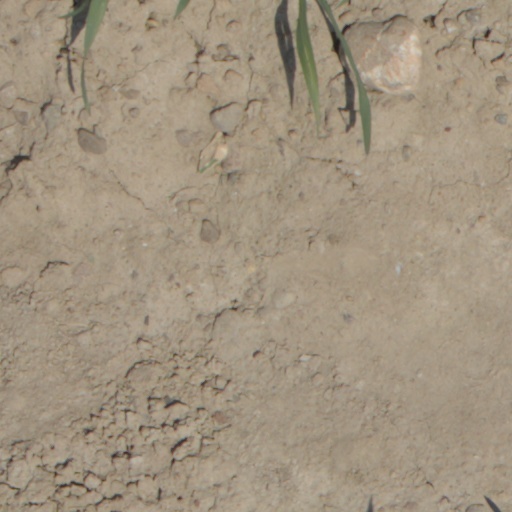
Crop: wheat